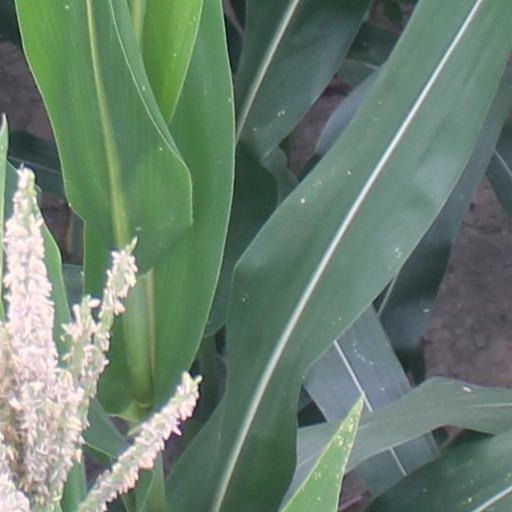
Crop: maize; corn